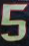
Number: 5